Marit Larsen

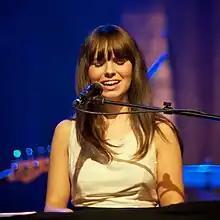
Larsen in 2009

On 14 July 2014, Marit premiered her single "I Don't Want to Talk About It" from the album "When the Morning Comes" on NRK P3 radio. The single was released on 4 August 2014. The album, which climbed to No. 1 in Norway, was released in the Nordic countries on 20 October 2014. In Germany, Switzerland and Austria it was released on 27 March 2015. In the USA "When the Morning Comes" was released through iTunes on 29 January 2016.